Seahorse Seashell Party

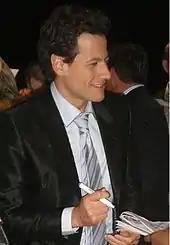
Ioan Gruffudd made a guest appearance as the narrator in the episode.

The episode was first announced in July 2010 by series creator Seth MacFarlane at San Diego Comic-Con. Kevin Reilly, the entertainment president of the Fox Broadcasting Company, originally pitched the idea for the crossover, which was inspired by theme nights of comedy shows from the 1980s. MacFarlane described the crossover event to be an "enormous challenge" and a "substantial undertaking"; he chose to do one central story line so that each writing staff would not have to write stories for unfamiliar characters. MacFarlane was also willing to do another crossover event if this one receives successful ratings.